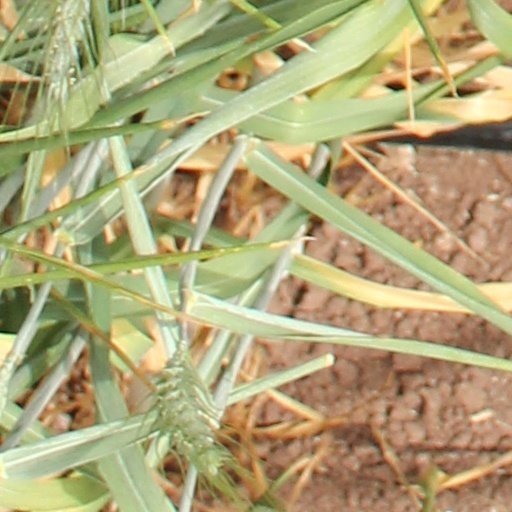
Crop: wheat